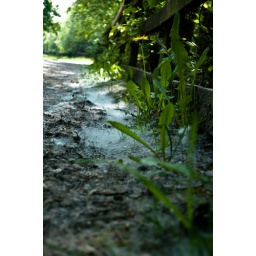
A bed of pure white created by nature, admired by us :)